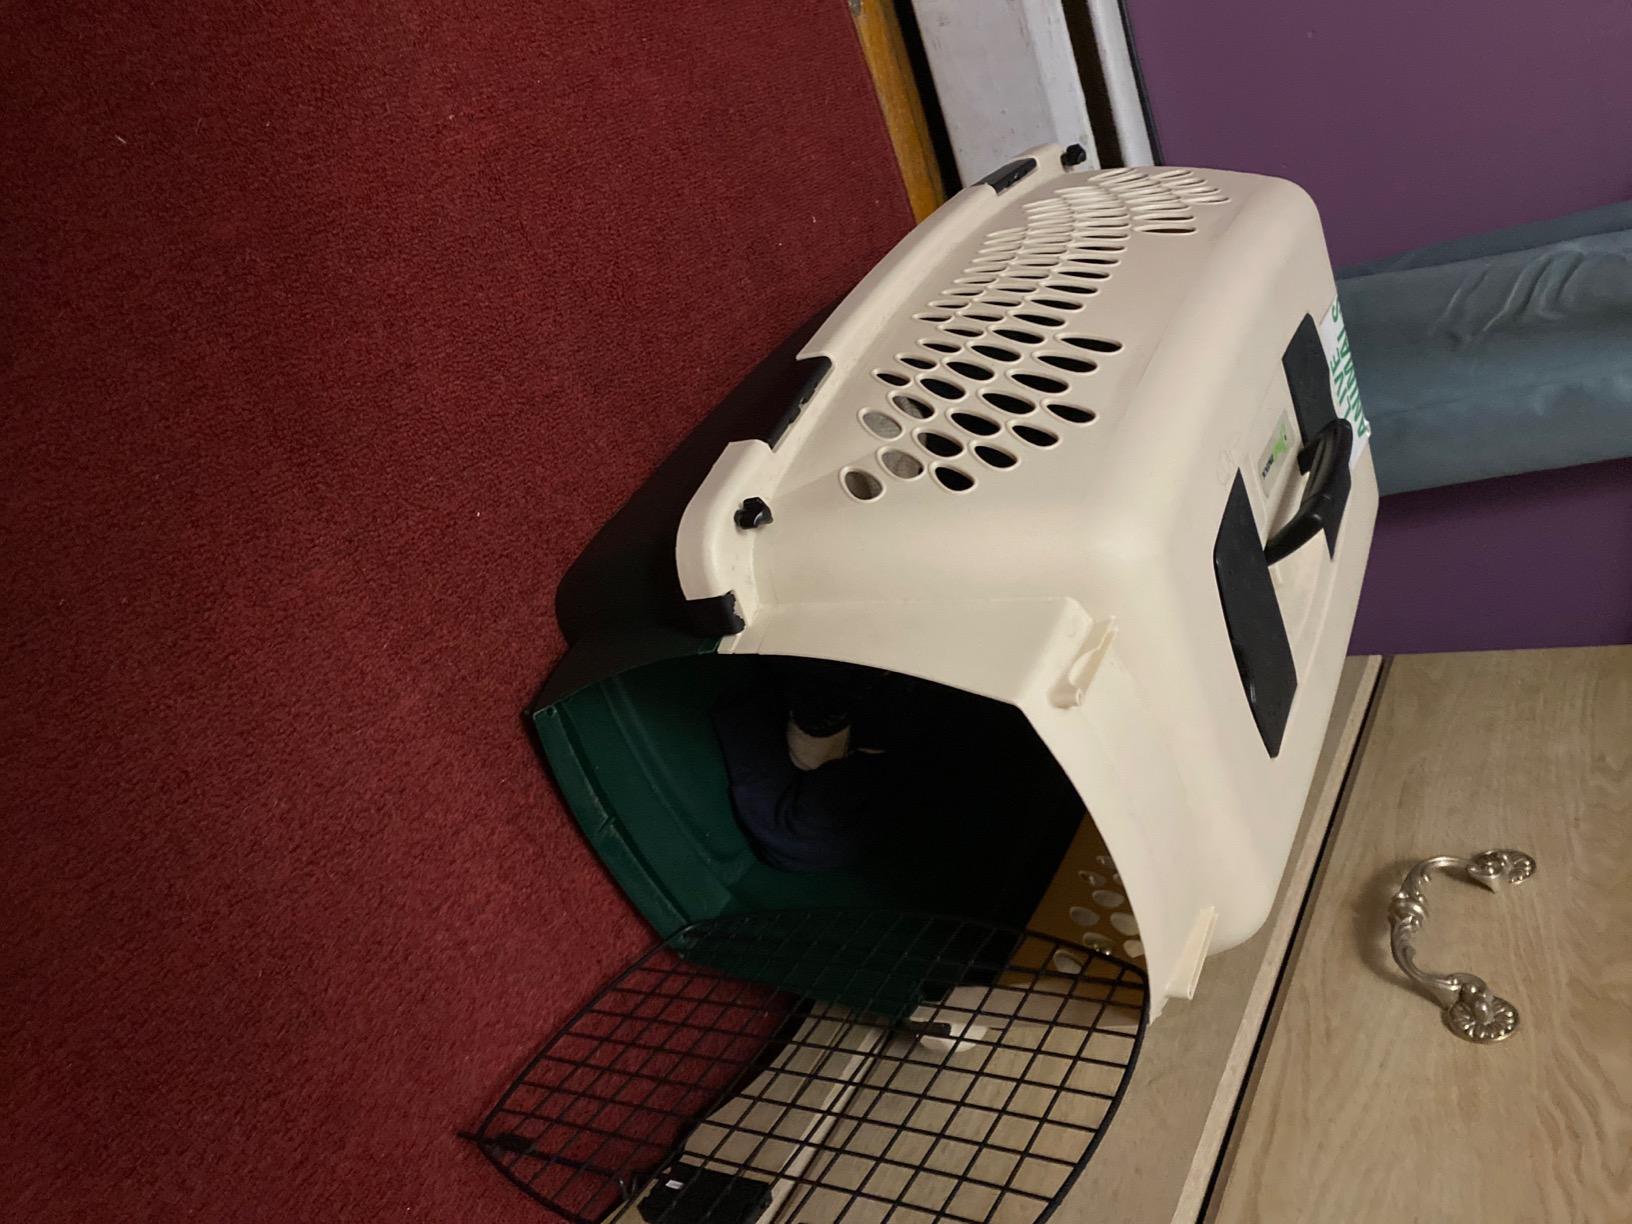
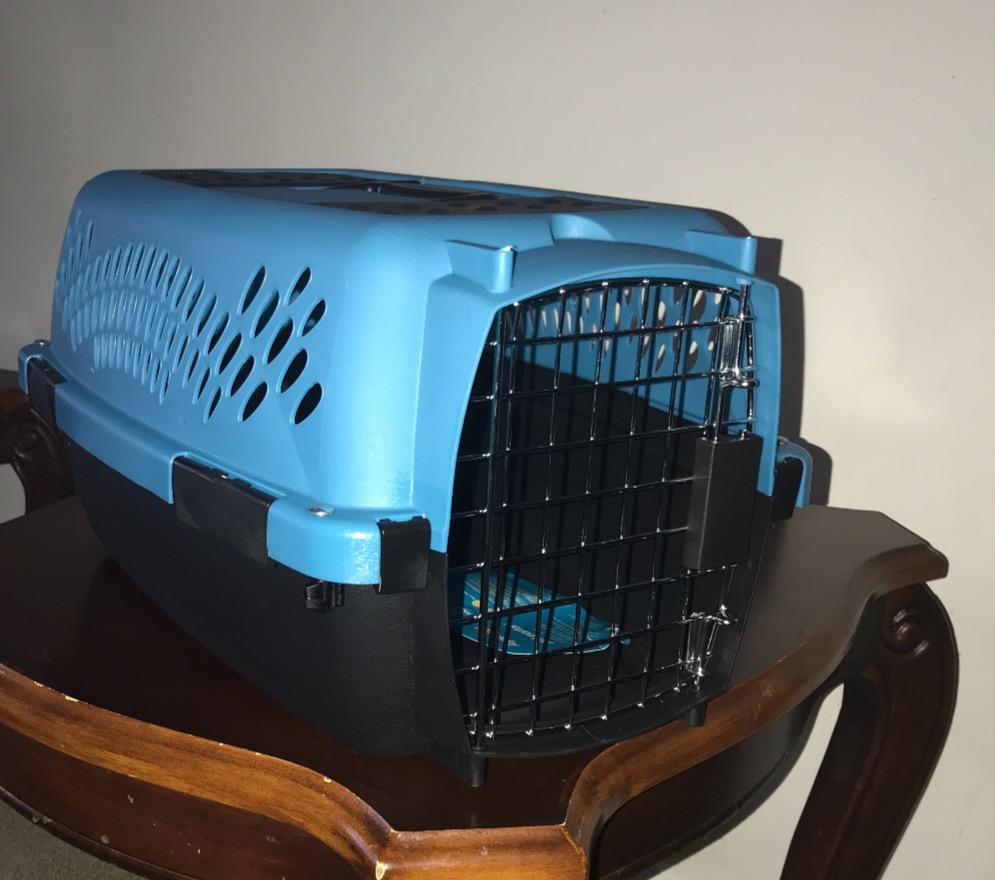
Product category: items_kennel
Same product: no